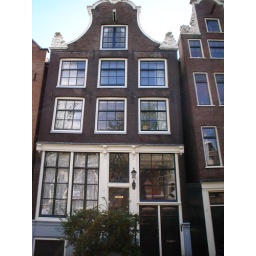
I like the window detail above the door on this one